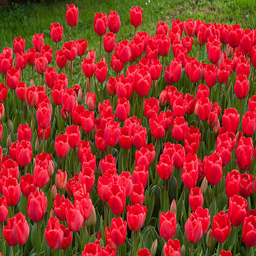
red tulips in the gardens